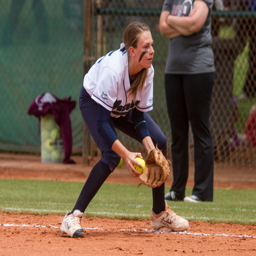
person fields a ball for the final out against person on saturday .